District No. 9 Schoolhouse

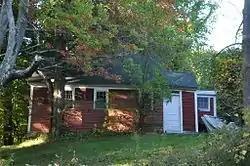

The District No. 9 Schoolhouse is a historic school building at 358 Hoyt Road in Gilford, New Hampshire. Built in 1815 and repeatedly altered to accommodated changing trends in school design, it is the best-preserved of Gilford's surviving district schoolhouses. Now a private summer residence, the building was listed on the National Register of Historic Places in 2000.